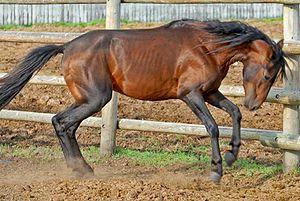
Le caspien ou cheval de la Caspienne, est une race de poney à la morphologie de cheval miniature originaire du nord de l'Iran, au bord de la mer Caspienne. Considéré comme éteint depuis le Xᵉ siècle, il est redécouvert en 1965 par une Américaine qui lance un programme d'élevage en Iran avant d'exporter plusieurs spécimens en Grande-Bretagne, notamment en raison des troubles politiques affectant le pays. Proche des équidés primitifs, il possède des caractéristiques propres qui ne se retrouvent chez aucune autre race chevaline. Petit cheval bien proportionné, il est souvent comparé au cheval arabe dont il est peut-être l'ancêtre. Rapide, agile et robuste, il montre des dispositions pour le saut d'obstacles, mais ses qualités font également de lui un petit cheval tout à fait polyvalent. Si le caspien subsiste en petit nombre dans son pays d'origine, il est présent dans plusieurs pays d'Europe, en Australie, en Nouvelle-Zélande et aux États-Unis. Sans être en danger d'extinction, son faible effectif rend cependant la menace de consanguinité et de disparition réelle.
La liste de races chevalines, incluant les poneys, s'est enrichie sous l'influence de la sélection naturelle et de l'élevage sélectif de l'espèce equus ferus caballus, le cheval domestique, sous le contrôle humain. L'espèce du cheval s'est divisée en plusieurs centaines de races, réparties sur tous les continents. Le classement de ces races est établi par la Fédération équestre internationale, qui en distingue trois grands types : le cheval de selle destiné à être monté, le cheval de trait destiné à la traction animale, et le poney, arbitrairement défini comme un cheval mesurant moins d'1,48 m de haut, notion controversée. D'autres distinctions peuvent être opérées, notamment entre les races de travail, de couleur, de sport, et d'allures.